Guard mounting

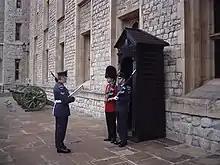
A sentry from the King's Colour Squadron of the Royal Air Force prepares to relieve a Coldstream Guardsman at the Tower of London

The National Republican Guard carries out a changing of the guard ceremony at the Belém Palace, official residence of the Portuguese President, on the third Sunday of each month at 11:00 am. The ceremony includes a performance by the cavalry musicians of the GNR's "Charanga a Cavalo", which claims to be the only mounted band in the world which performs at the gallop.